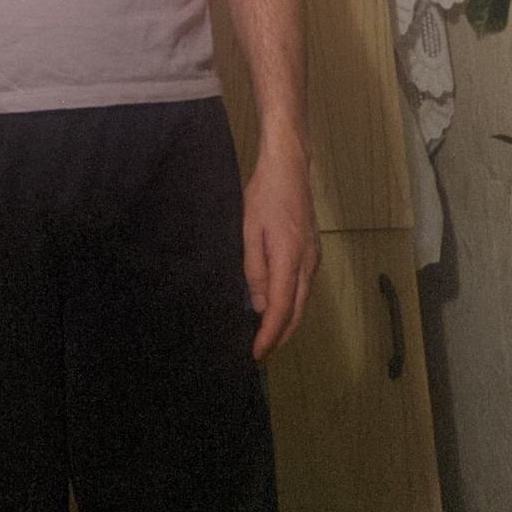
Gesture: no_gesture